Uromastyx aegyptia

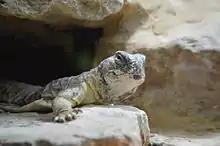
"Uromastyx aegyptia leptieni"

The subspecific name, "leptieni", is in honor of German herpetologist Rolf Leptien.